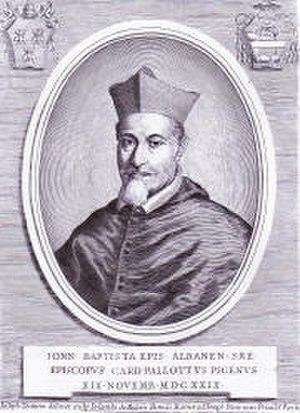
Le conclave papal de 1655 est convoqué à la mort du pape Innocent X, le 7 janvier 1655 afin de lui désigner un successeur. Il aboutit à l'élection du cardinal Fabio Chigi sous le nom d'Alexandre VII en tant que 237ᵉ pape de l'Église catholique romaine.